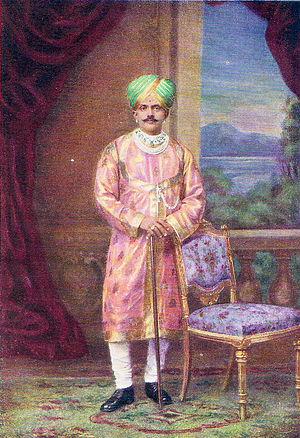
La dynastie des Wodeyâr - notée aussi Odeyâr - était une dynastie princière indienne qui régna sur l'État de Mysore de 1399 à 1947.